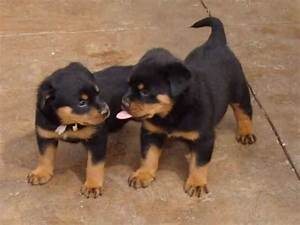
Label: cane